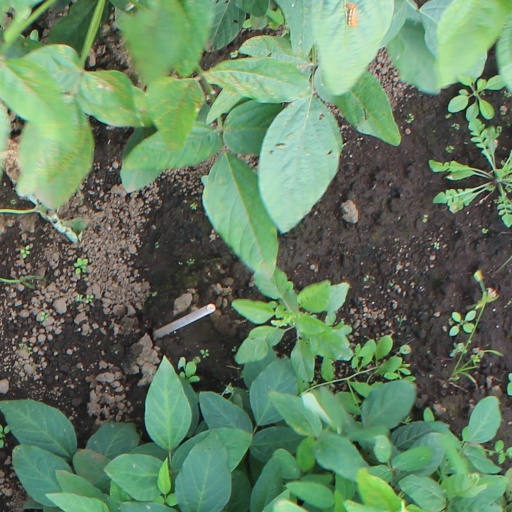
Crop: soybean